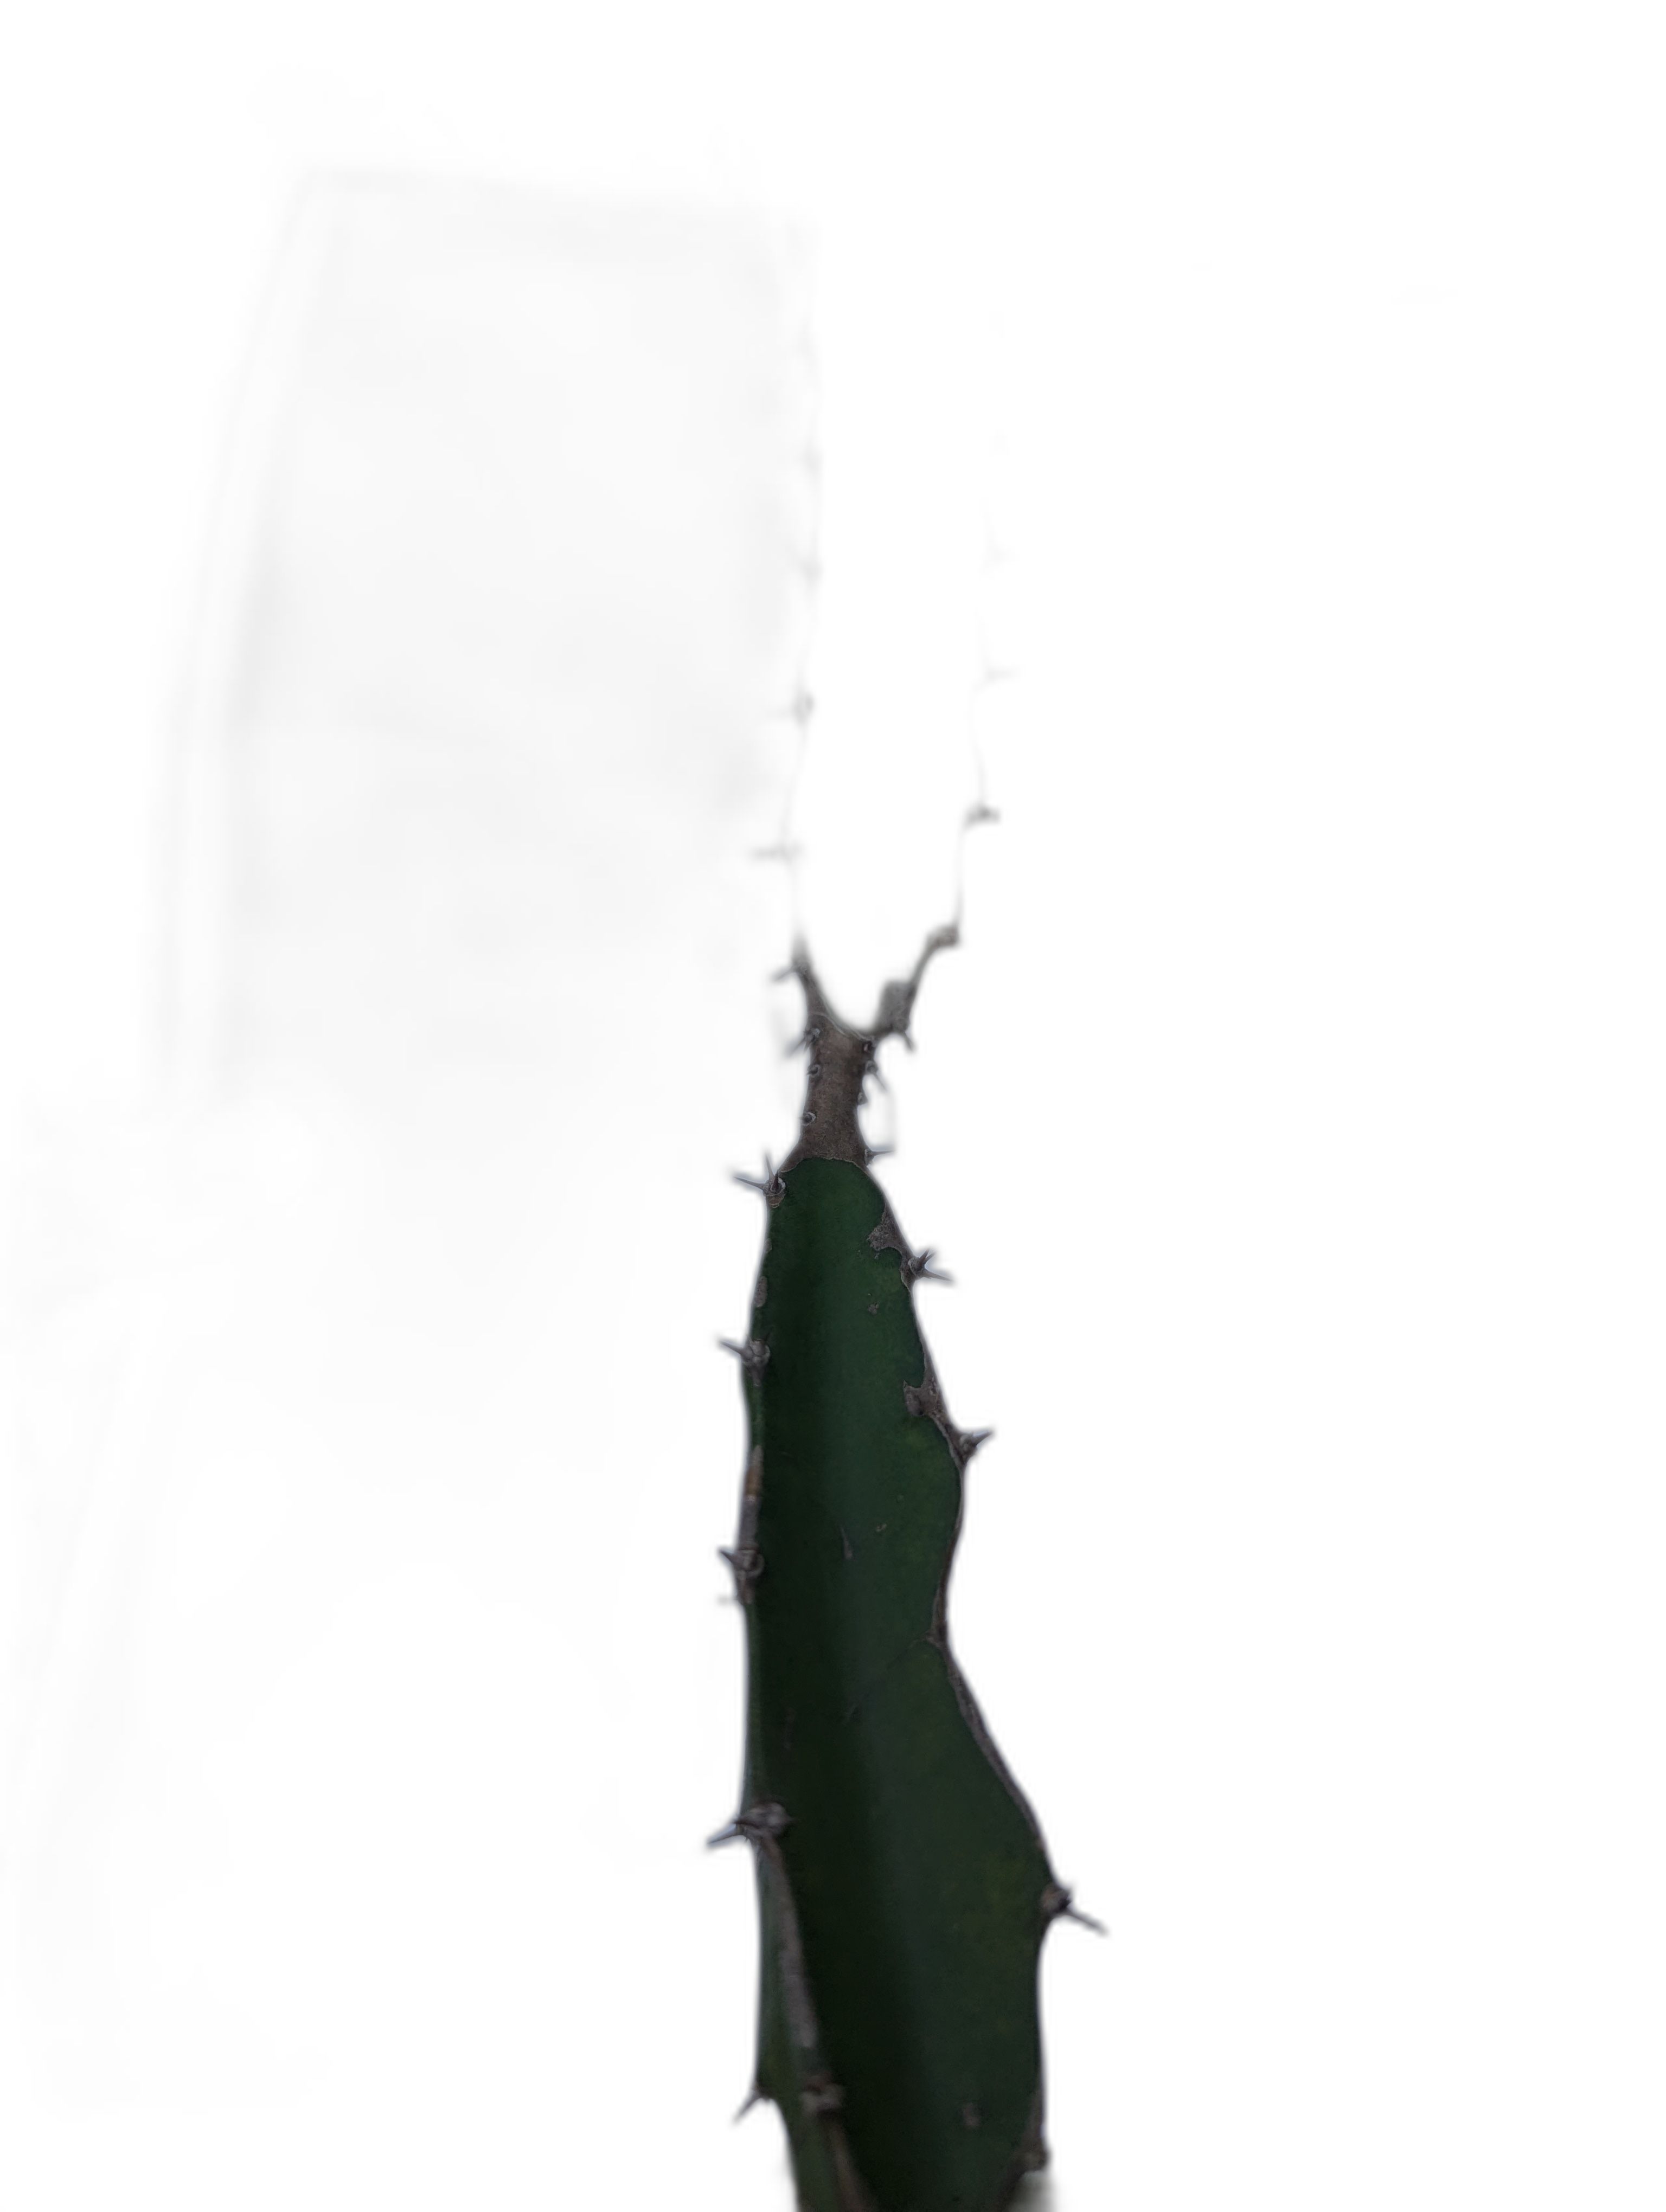
Label: Good leaf